Hip Parade

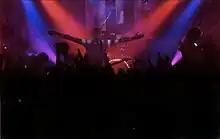
Live at Classic Grand, Glasgow, March 2009

Hip Parade are a Scottish pop band from Glasgow, who formed in 2008. They are best known for supporting The Stereophonics on their 2010 UK arena tour and appearing on Channel 4's "Orange Unsigned Act". The band have appeared twice at Scotland's premier festival T in the Park and also appeared on the main stage of RockNess Festival in 2010.